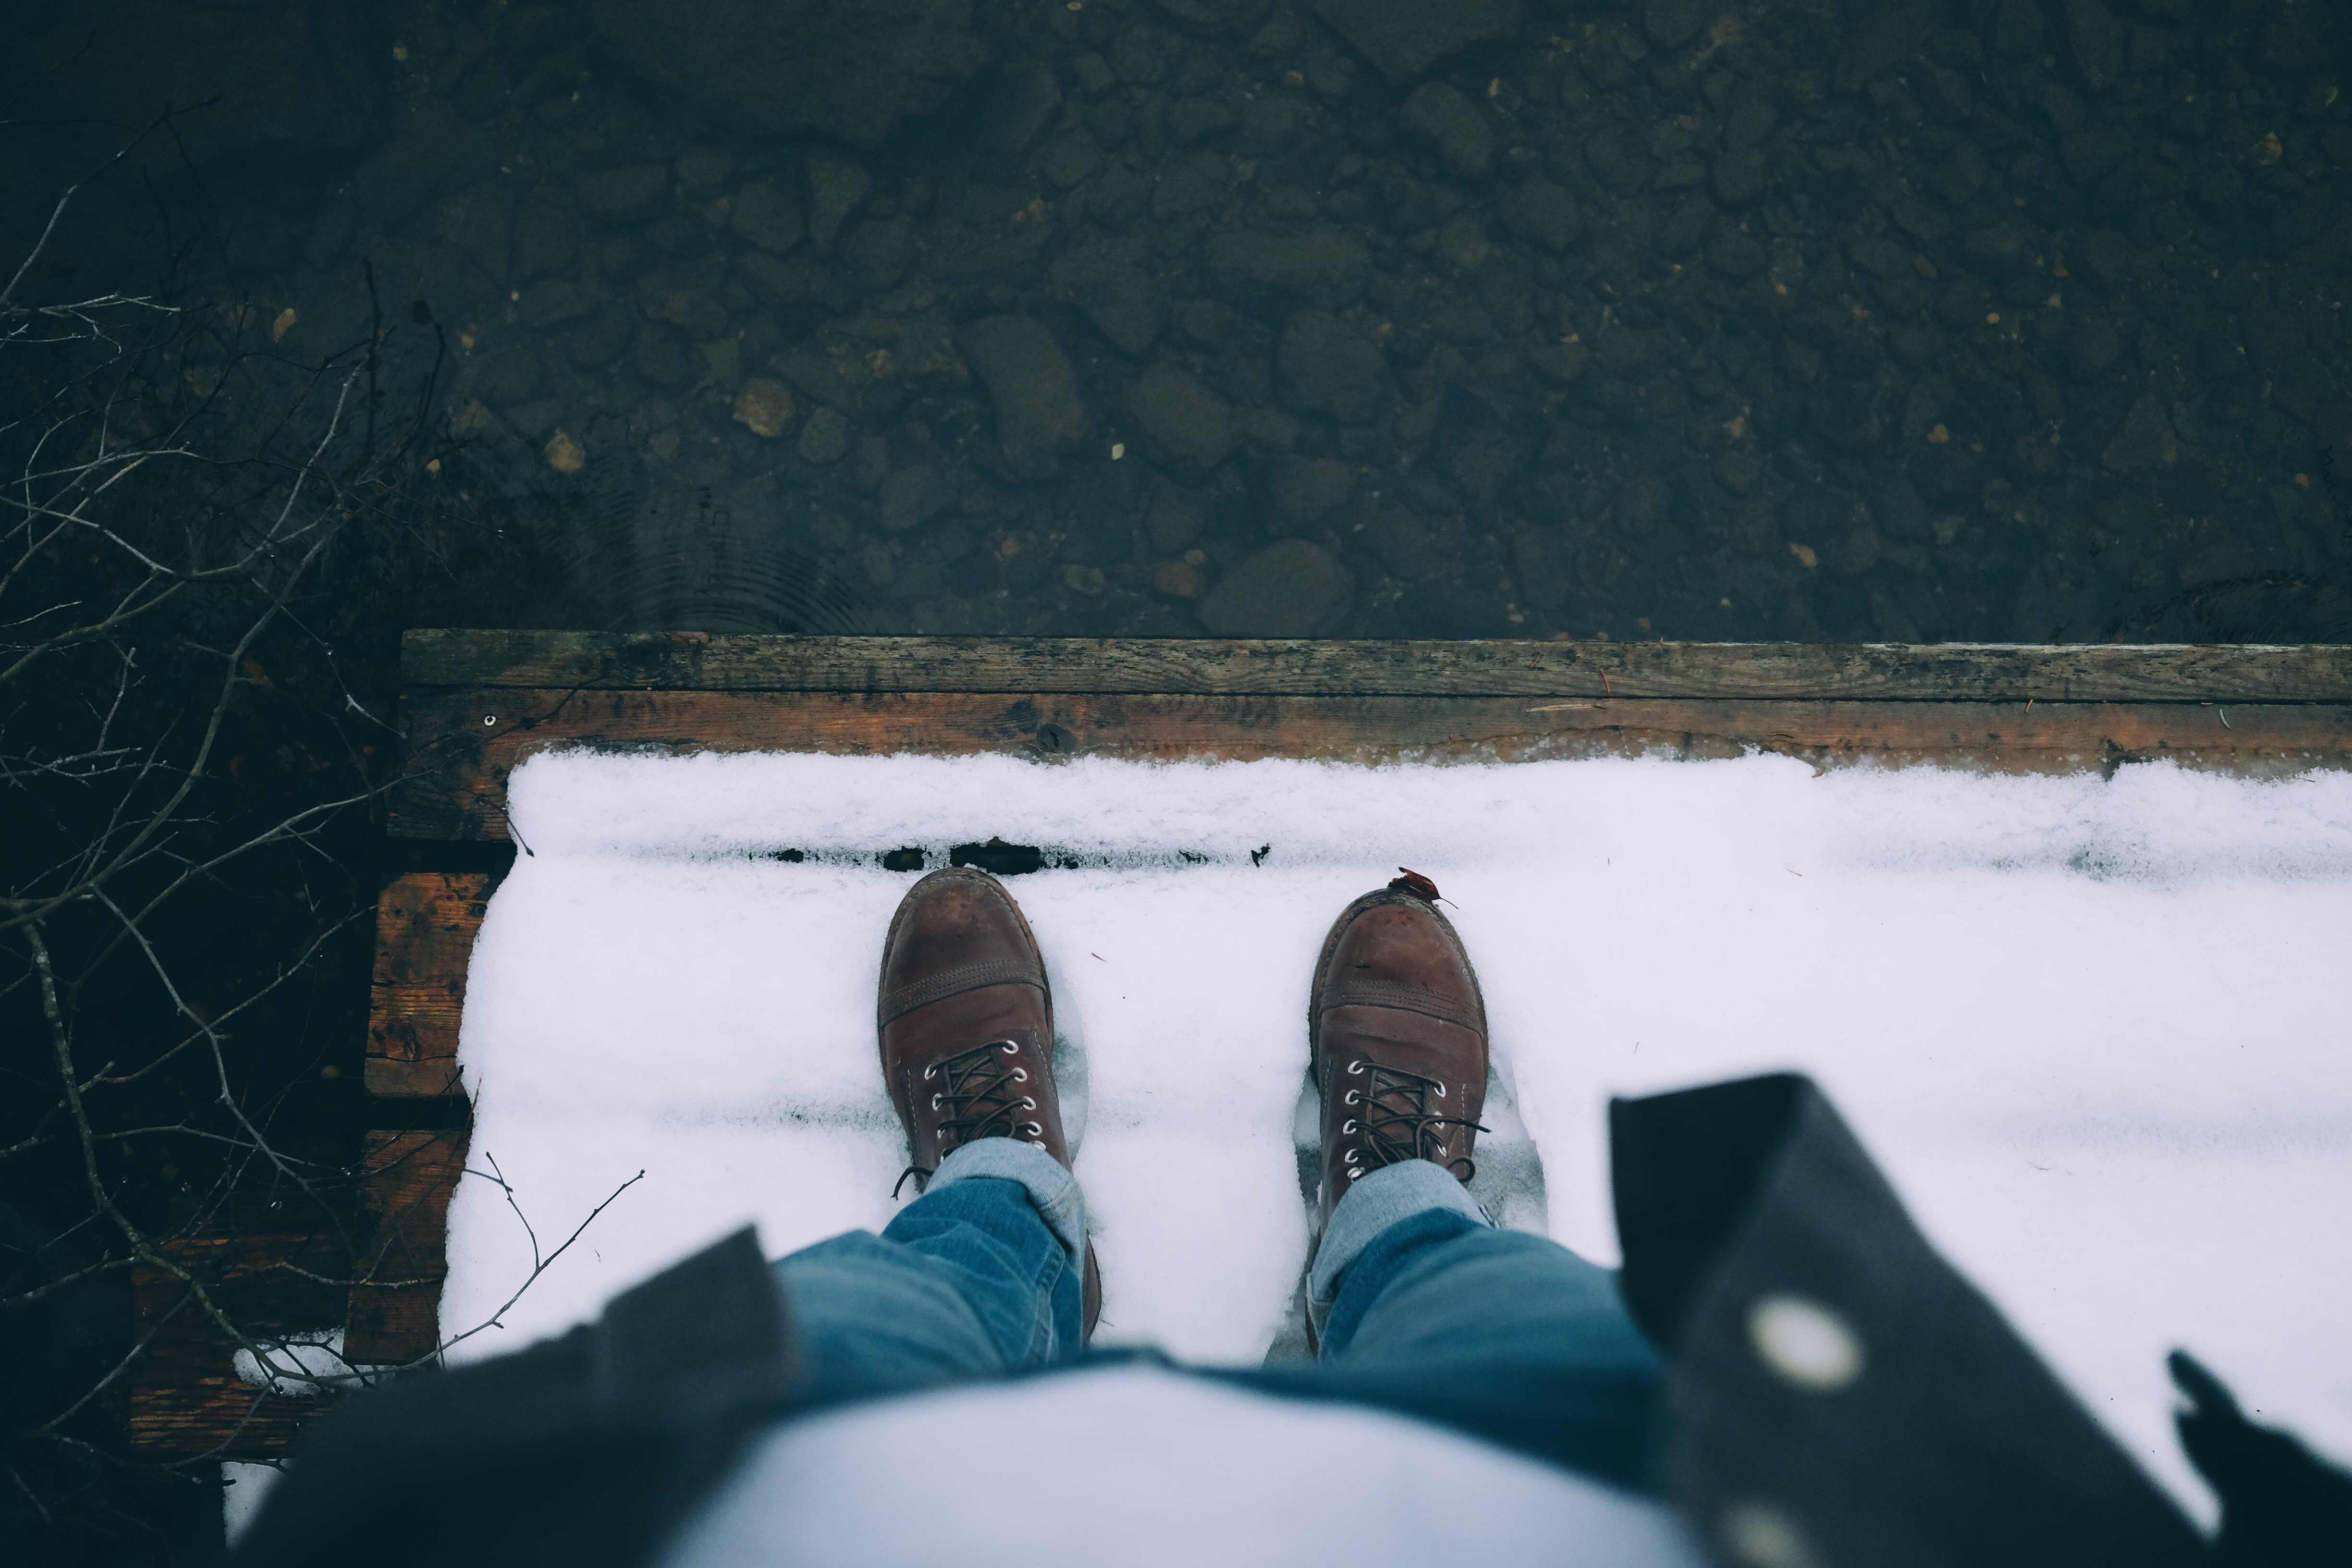
hand, water, branch, snow, winter, dock, light, white, morning, boot, ice, jeans, reflection, color, weather, blue, black, season, freezing